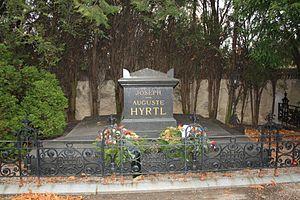
Josef Hyrtl est un anatomiste autrichien.